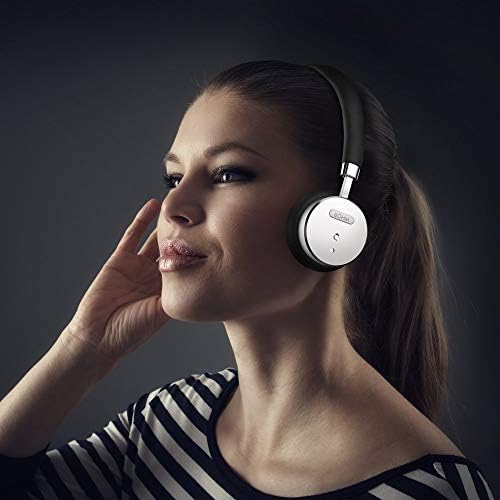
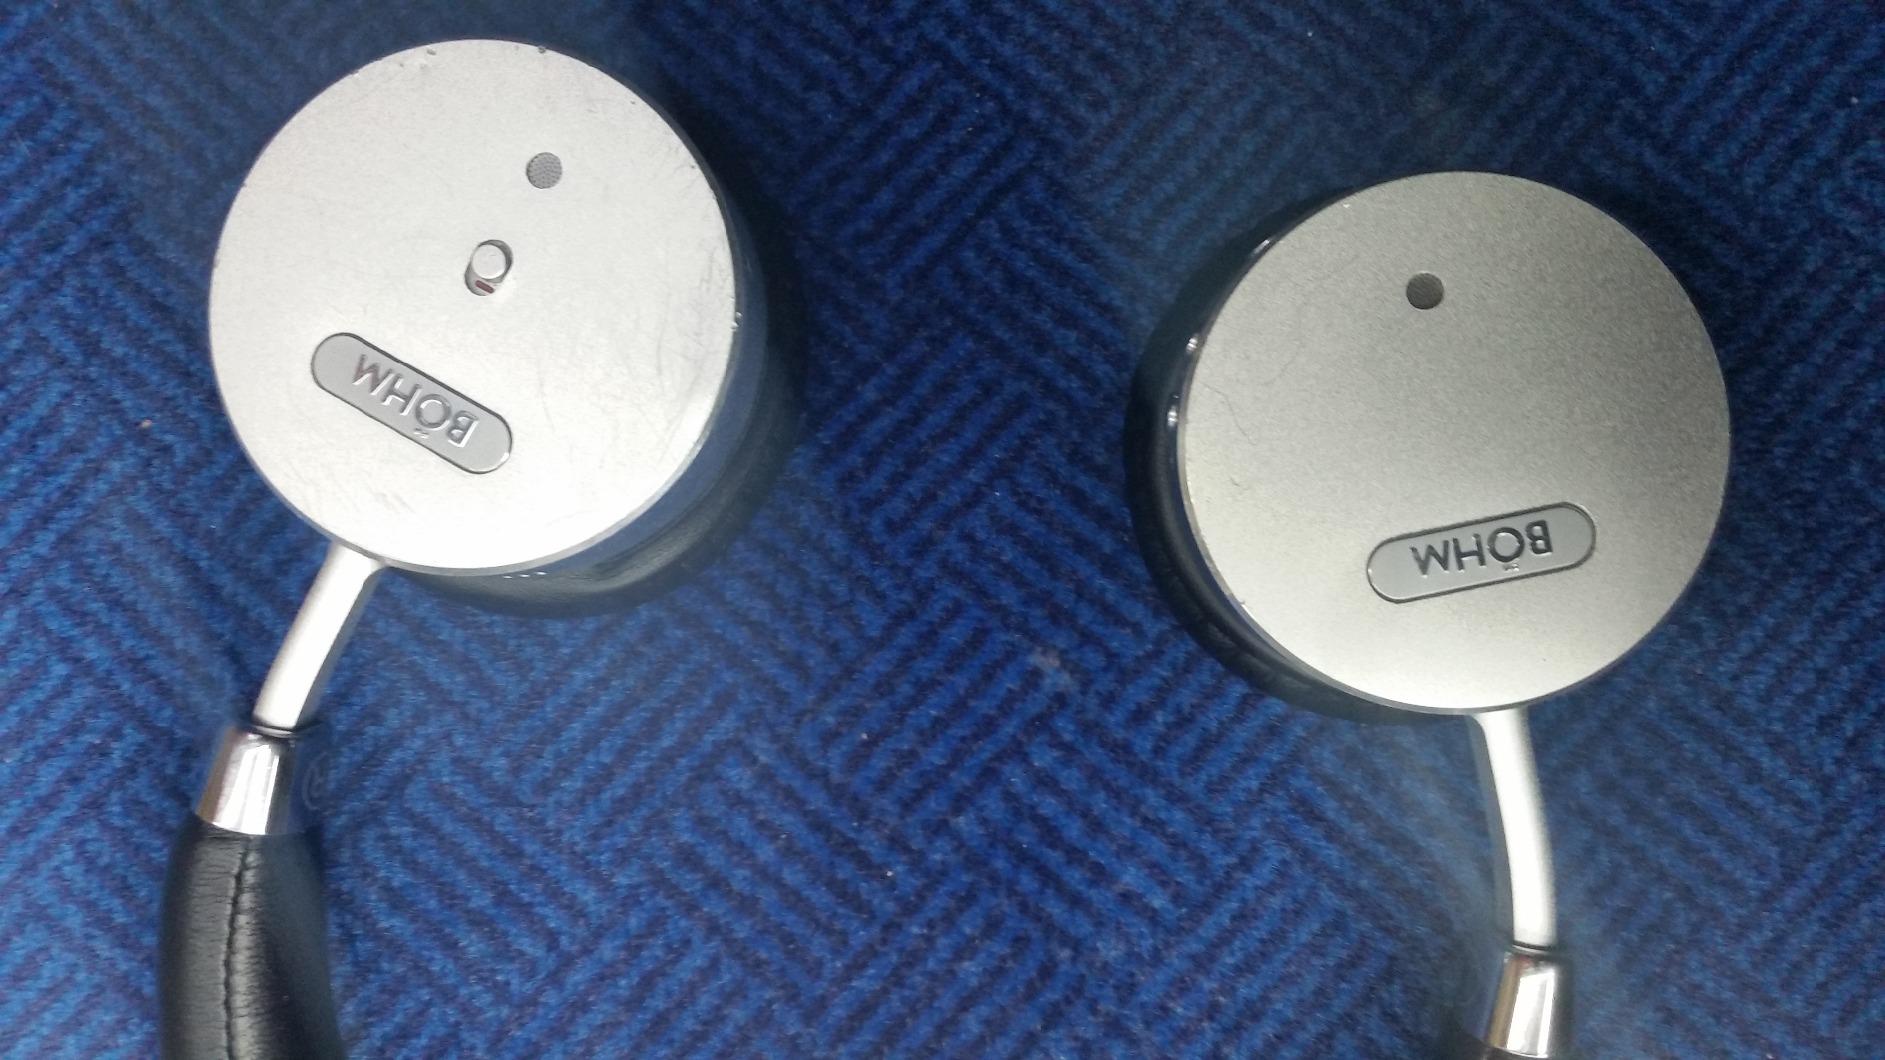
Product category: headphones
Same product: yes